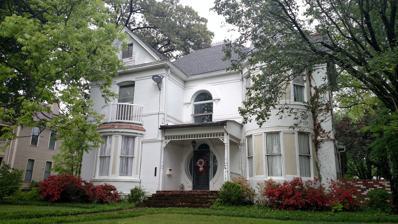
Building: Berger House (Jonesboro, Arkansas)
Country: United States of America
Year built: 1896
Historic house in Arkansas, United States United States historic place Berger House U.S. National Register of Historic Places Location in Arkansas Show map of Arkansas Location in United States Show map of the United States Location 1120 S. Main Street Jonesboro, Arkansas Coordinates 35°49′55″N 90°42′17″W / 35.83194°N 90.70472°W / 35.83194; -90.70472 Area less than one acre Architectural style Queen Anne NRHP reference No. 96001272 Added to NRHP November 7, 1996 The Berger House is a historic house at 1120 South Main Street in Jonesboro, Arkansas . History It was built in 1896 by Morris Berger, one of Jonesboro's first Jewish businessmen. The house was home to the Jonesboro public library between 1950 and 1964. Architecture It is a two-story brick structure with a cross gable roof. The house is an example of the Queen Anne style in brick, although it has lost some details (notably its porch and decorative elements on its chimneys).  A two-story turret is capped by a roof with polychrome and varied-shape slate, with a textured frieze board just below its roof line. The house was listed on the National Register of Historic Places in 1996. See also National Register of Historic Places listings in Craighead County, Arkansas References